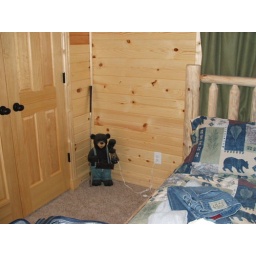
Bear lamp in upper bedroom